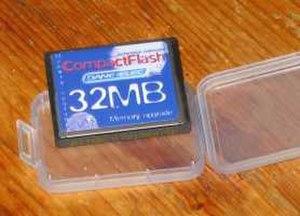
Le CompactFlash est un type de carte mémoire servant comme unité amovible de stockage de données numériques et est principalement utilisé pour le stockage des photographies dans les appareils photo numérique. Il peut aussi servir au stockage pour les PDA, les baladeurs MP3 ou même pour conserver les messages sur certains modems.